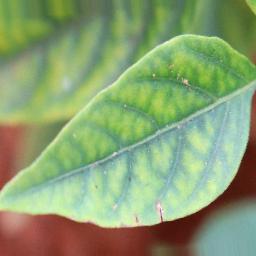
Label: nutritional